Gandhara

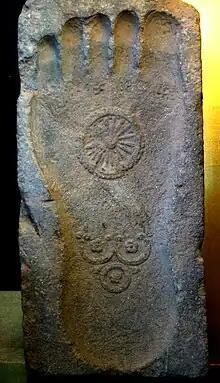
Footprint of the Buddha. 1st century BCE, Gandhara.

The dynasty is argued to have been founded by Vijayakamitra, identified as a vassal to Menander II, according to the Shinkot casket. This epigraphic source further articulates that King Vijayamitra, a descendant of Vijayakamitra, approximately half a century subsequent to the initial inscription, is credited with its restoration following inflicted damage. He is presumed to have gained the throne in c. 2 BCE after succeeding Visnuvarma, with a reign of three decades lasting til c. 32 CE before being succeeded by his son Indravasu and then further by Indravasu's grandson Indravarma II in c. 50 CE.